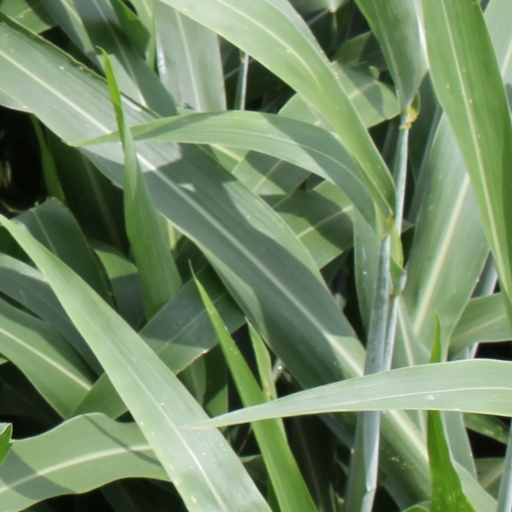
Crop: sorghum